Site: brandenburg
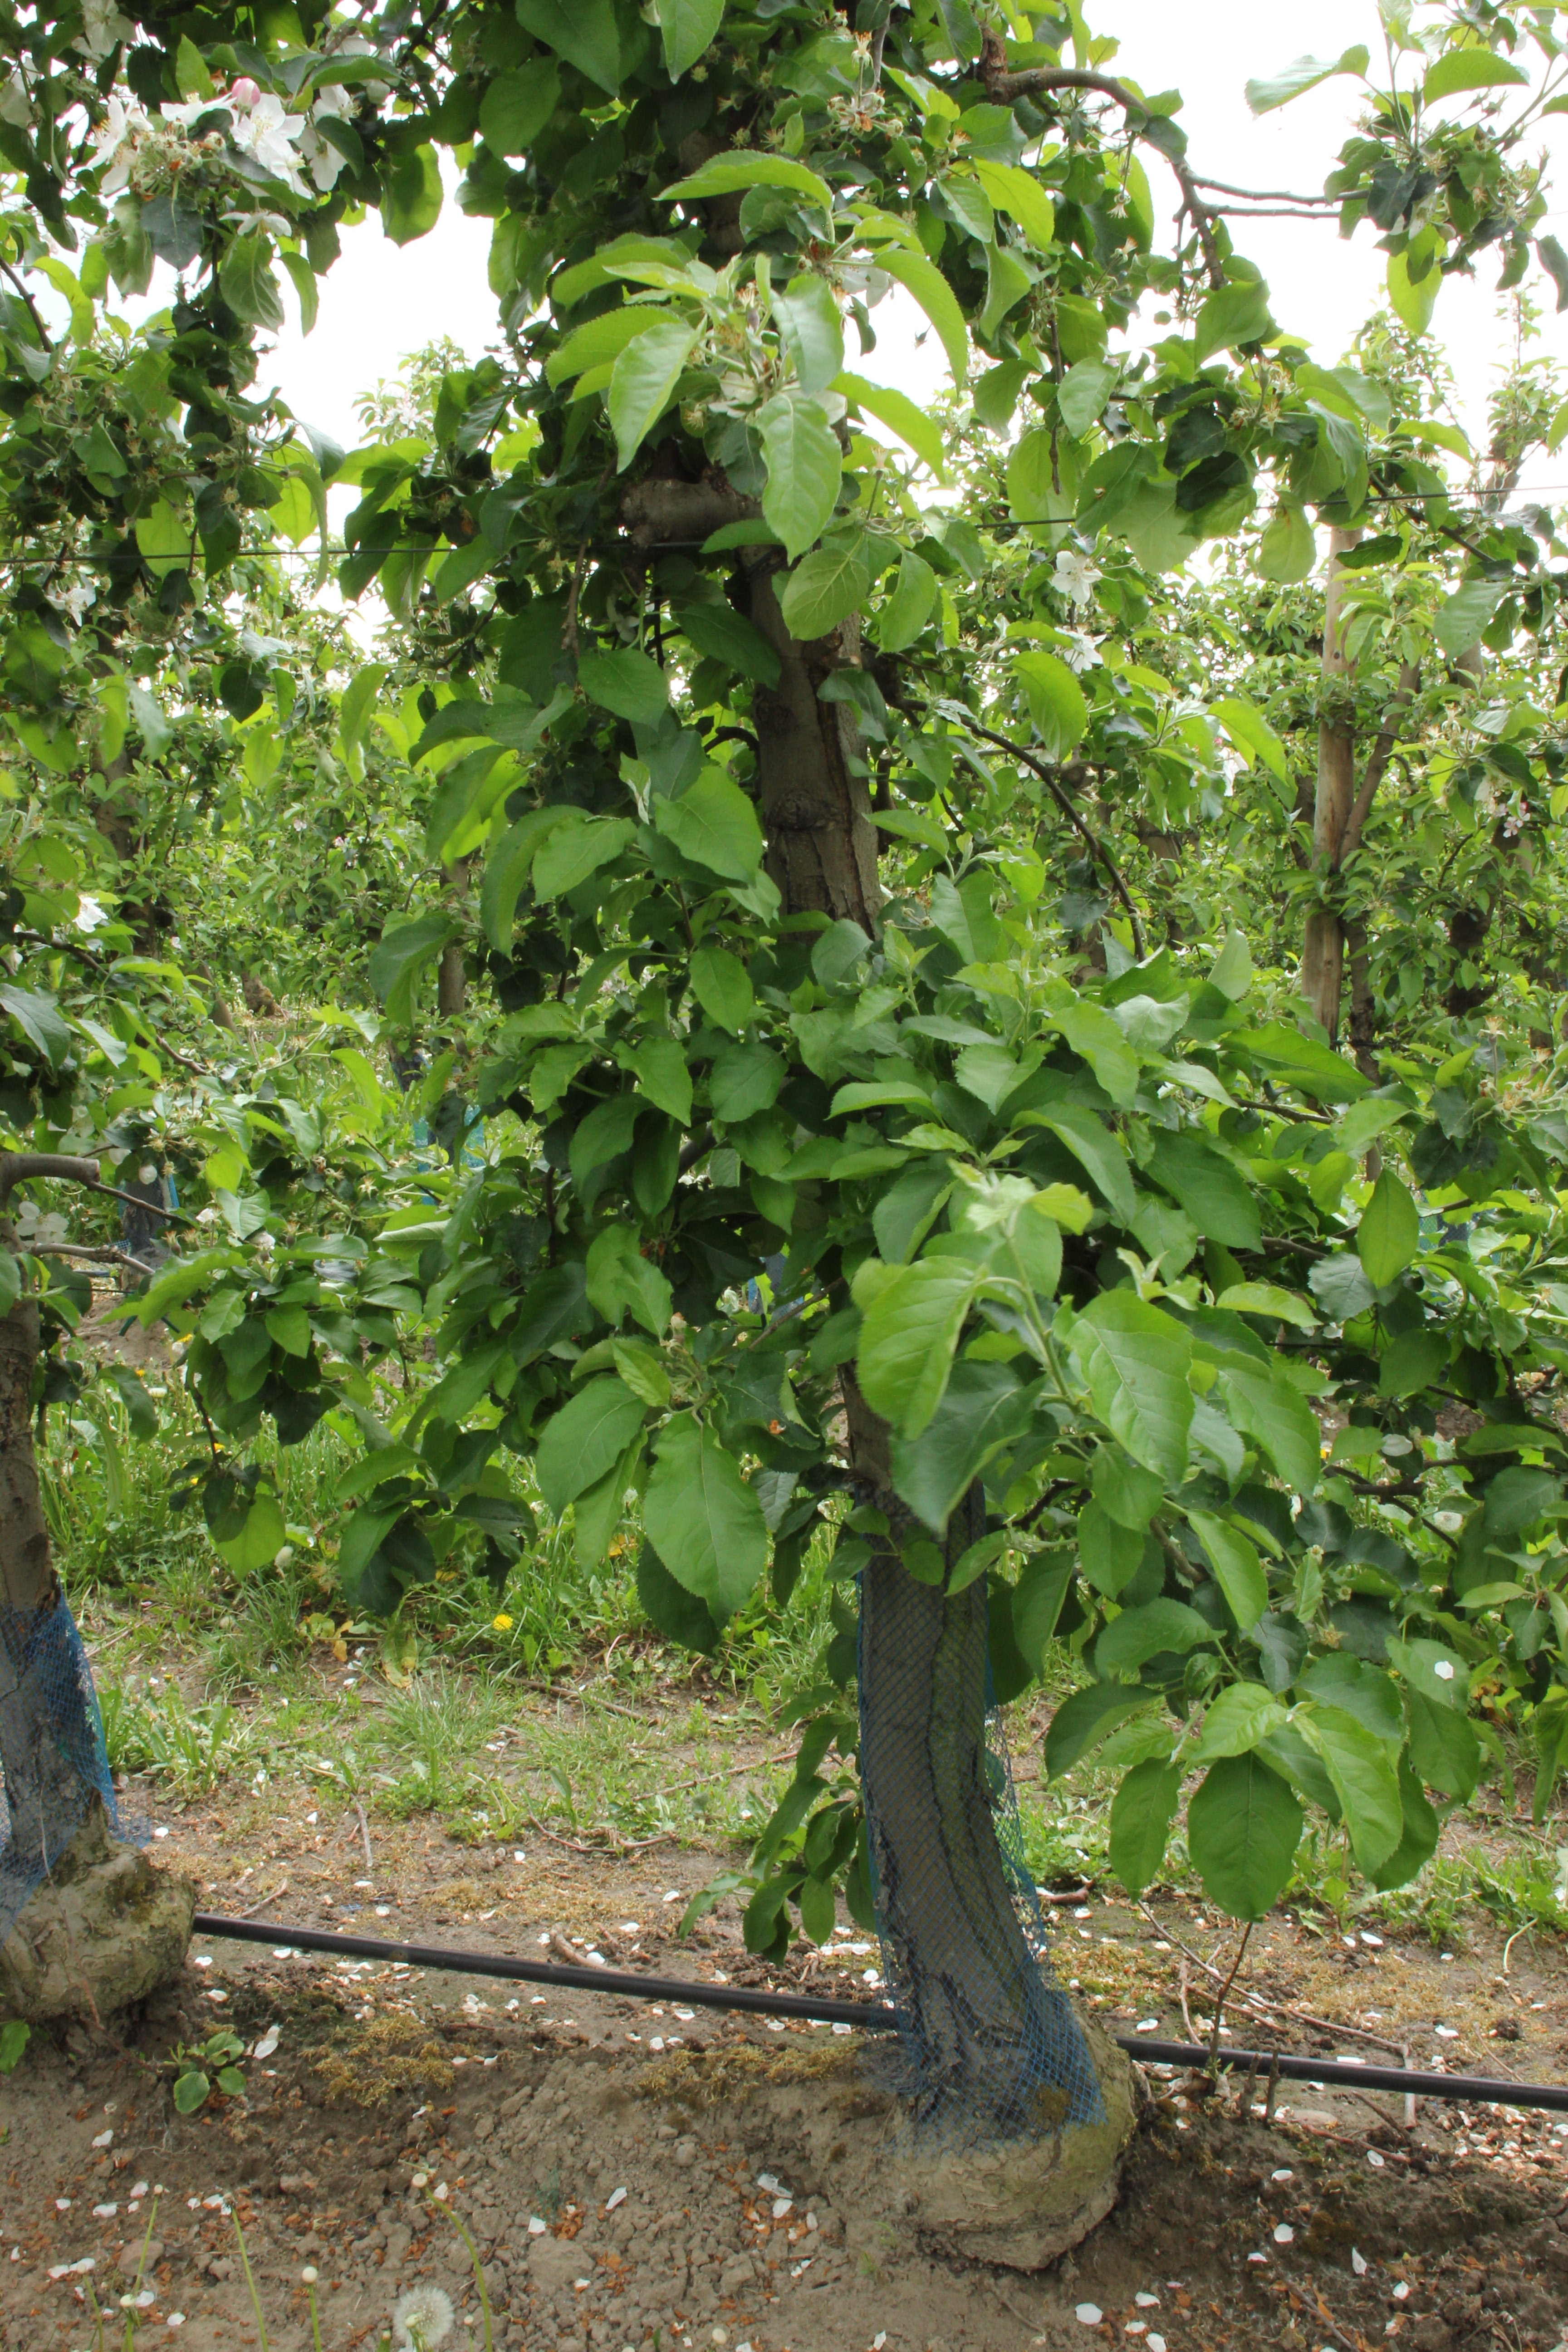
Growth stage (BBCH 67): Flowering